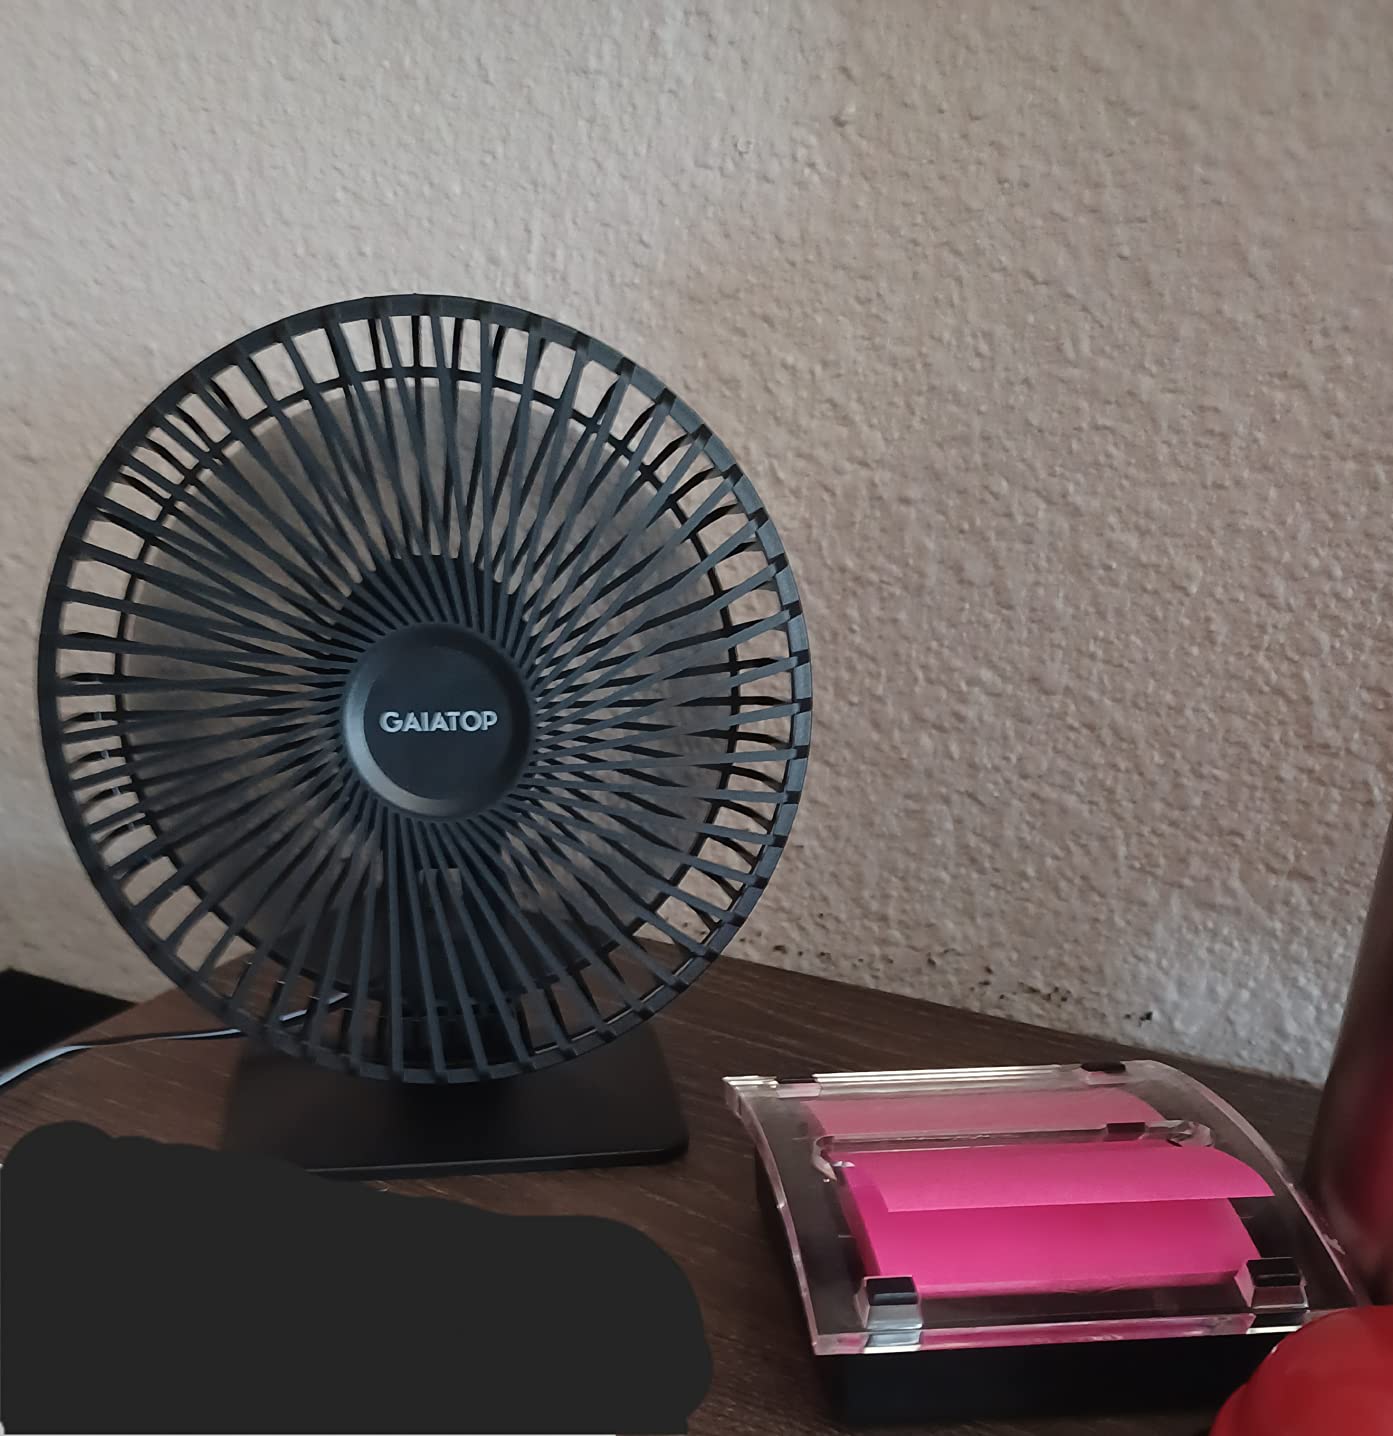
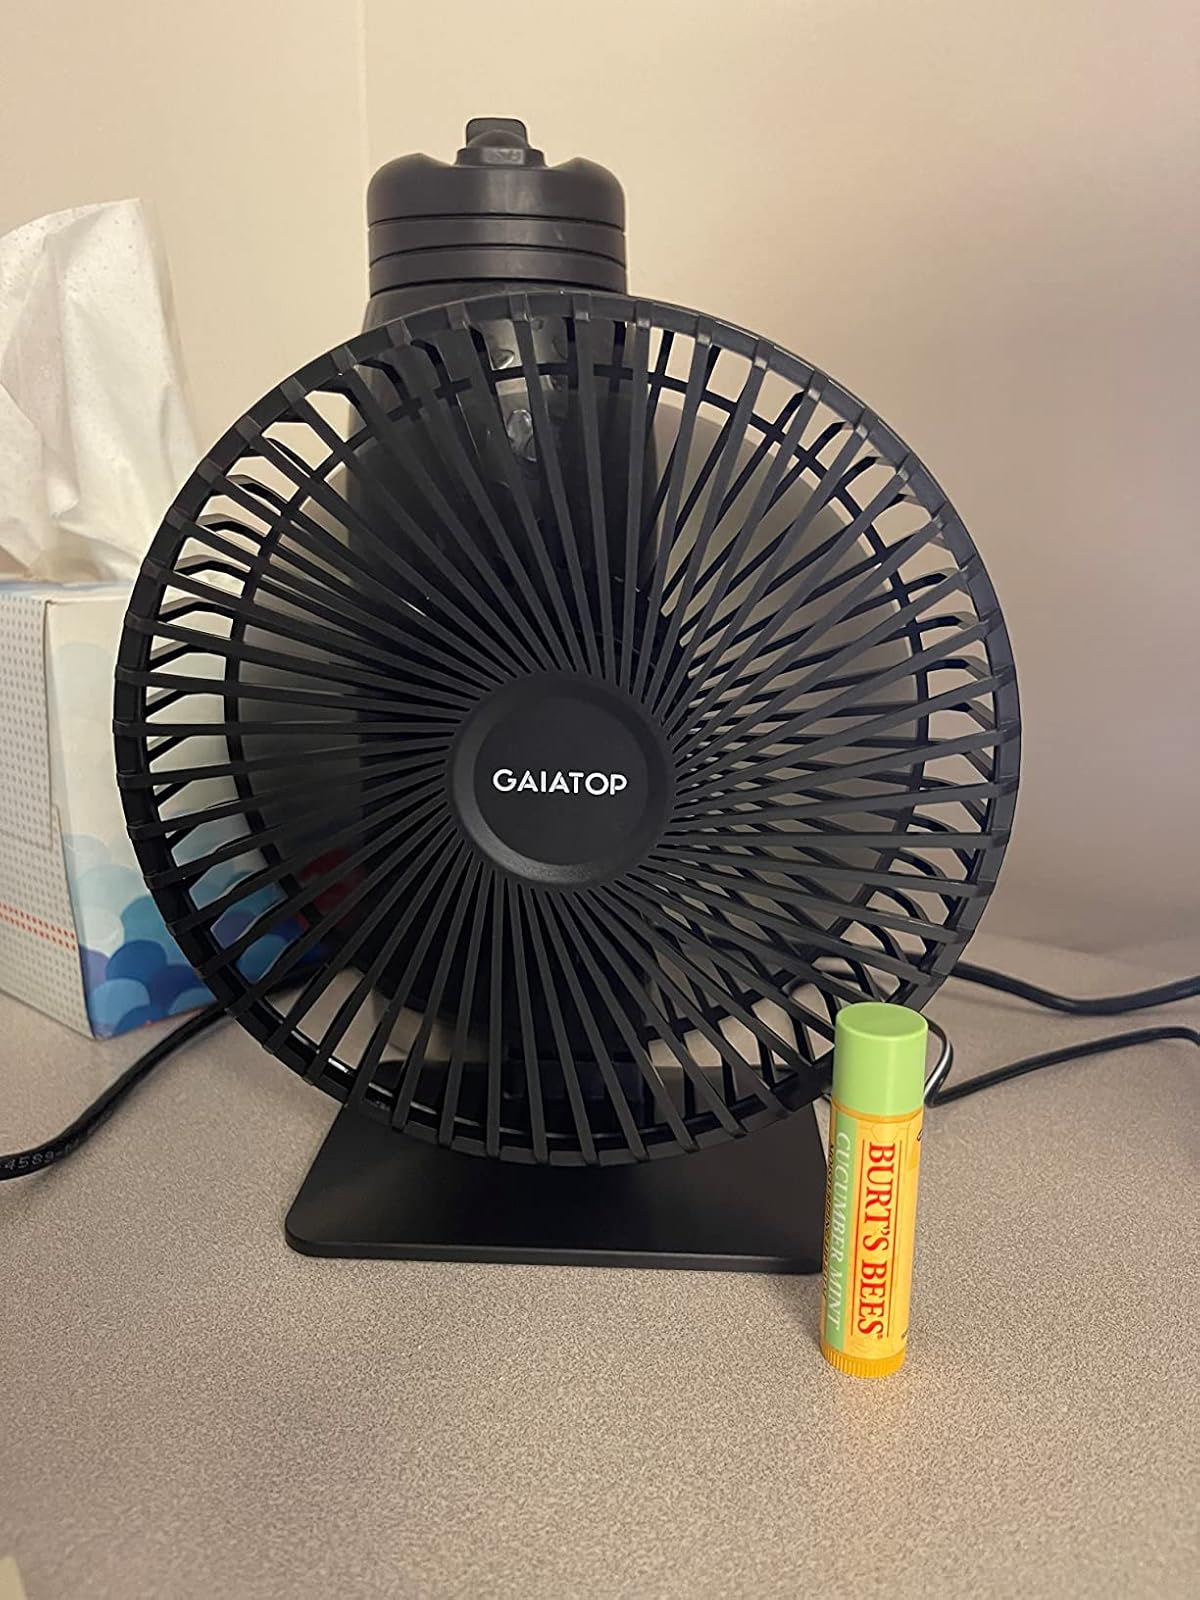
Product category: fan
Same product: yes